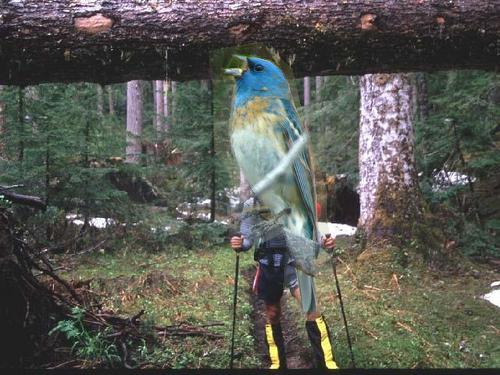
Bird species: Lazuli_Bunting
Bird type: landbird
Background: land